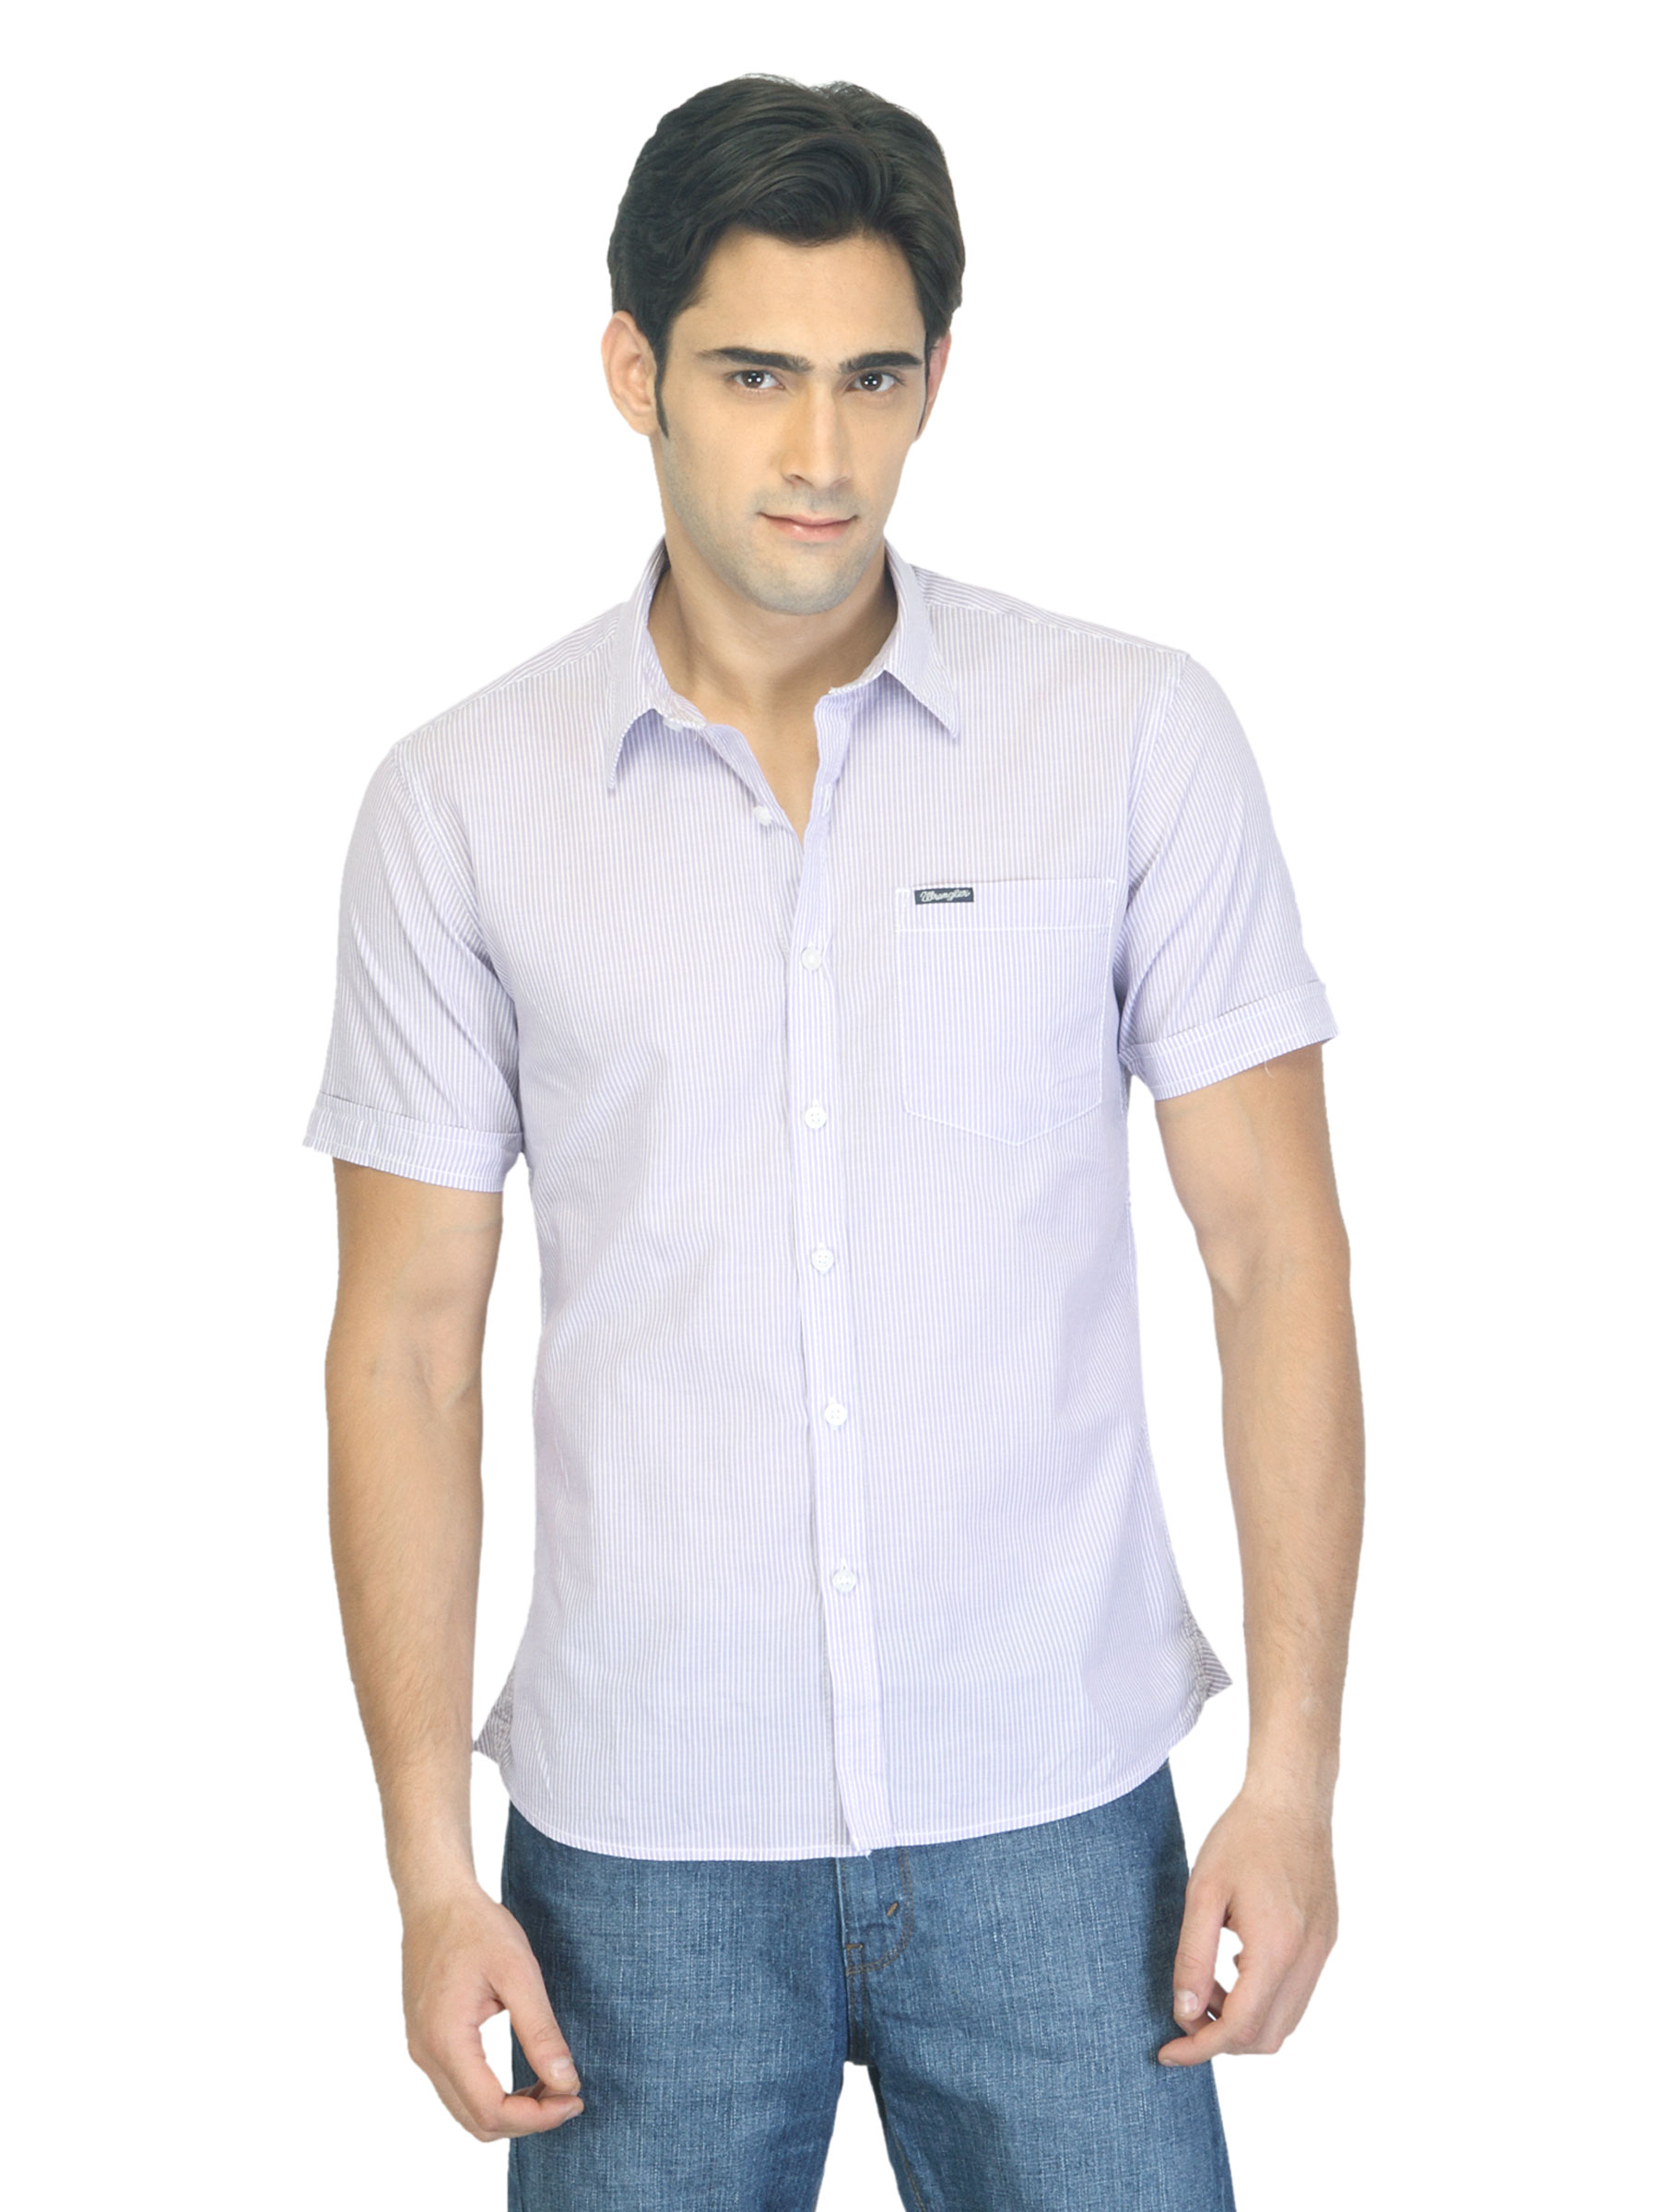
Wrangler Men Braga Striped Purple Shirt
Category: Apparel / Topwear / Shirts
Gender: Men
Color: Purple
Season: Summer 2012
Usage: Casual